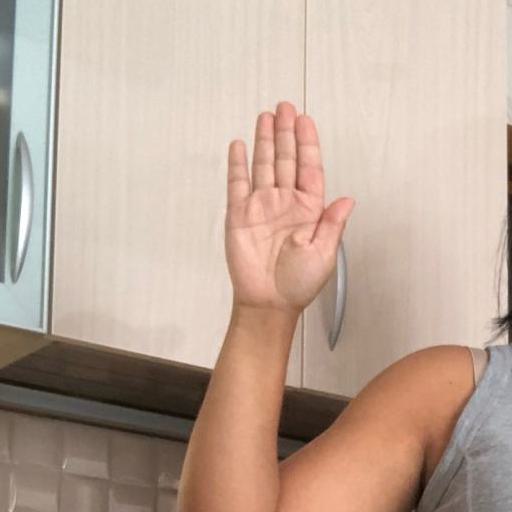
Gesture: stop